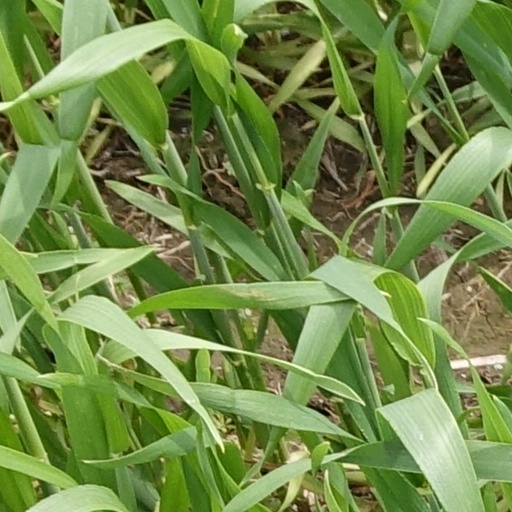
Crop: wheat